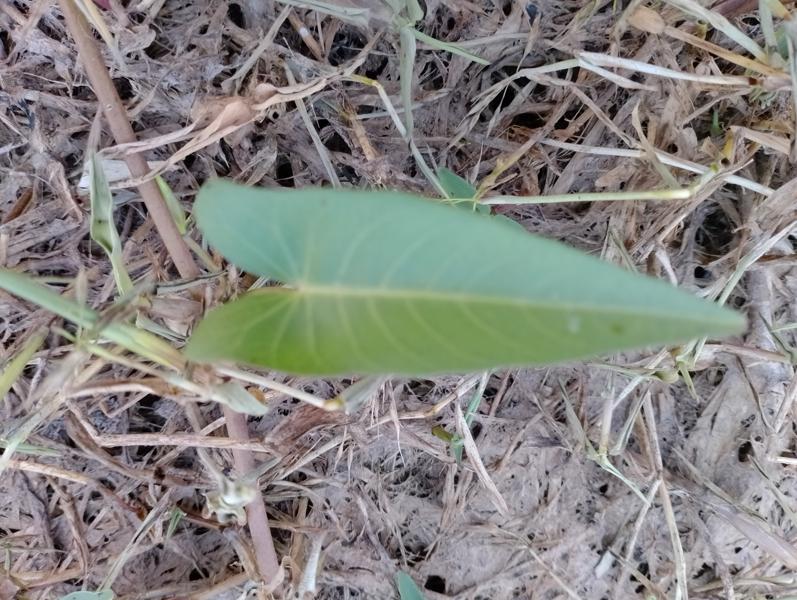
Weed species: Ipomoea aquatic